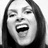
Emotion: happy